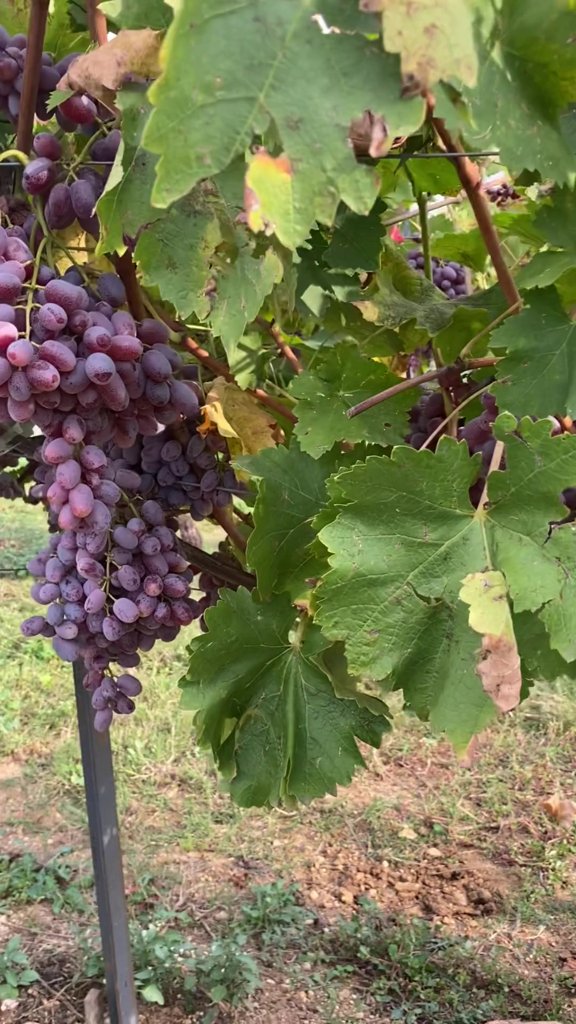
Berries visible: 212
Grape clusters: 8